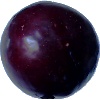
Label: Plum 2